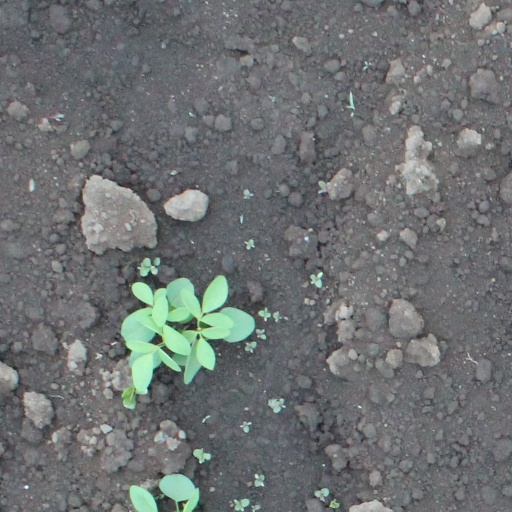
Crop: soybean